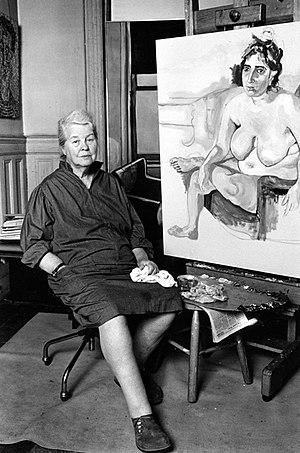
Alice Neel, née à Merion Square, à Gladwyne le 28 janvier 1900 et morte à New York le 13 octobre 1984, est une artiste visuelle américaine, particulièrement connue pour sa peinture à l'huile et pour ses portraits nus.